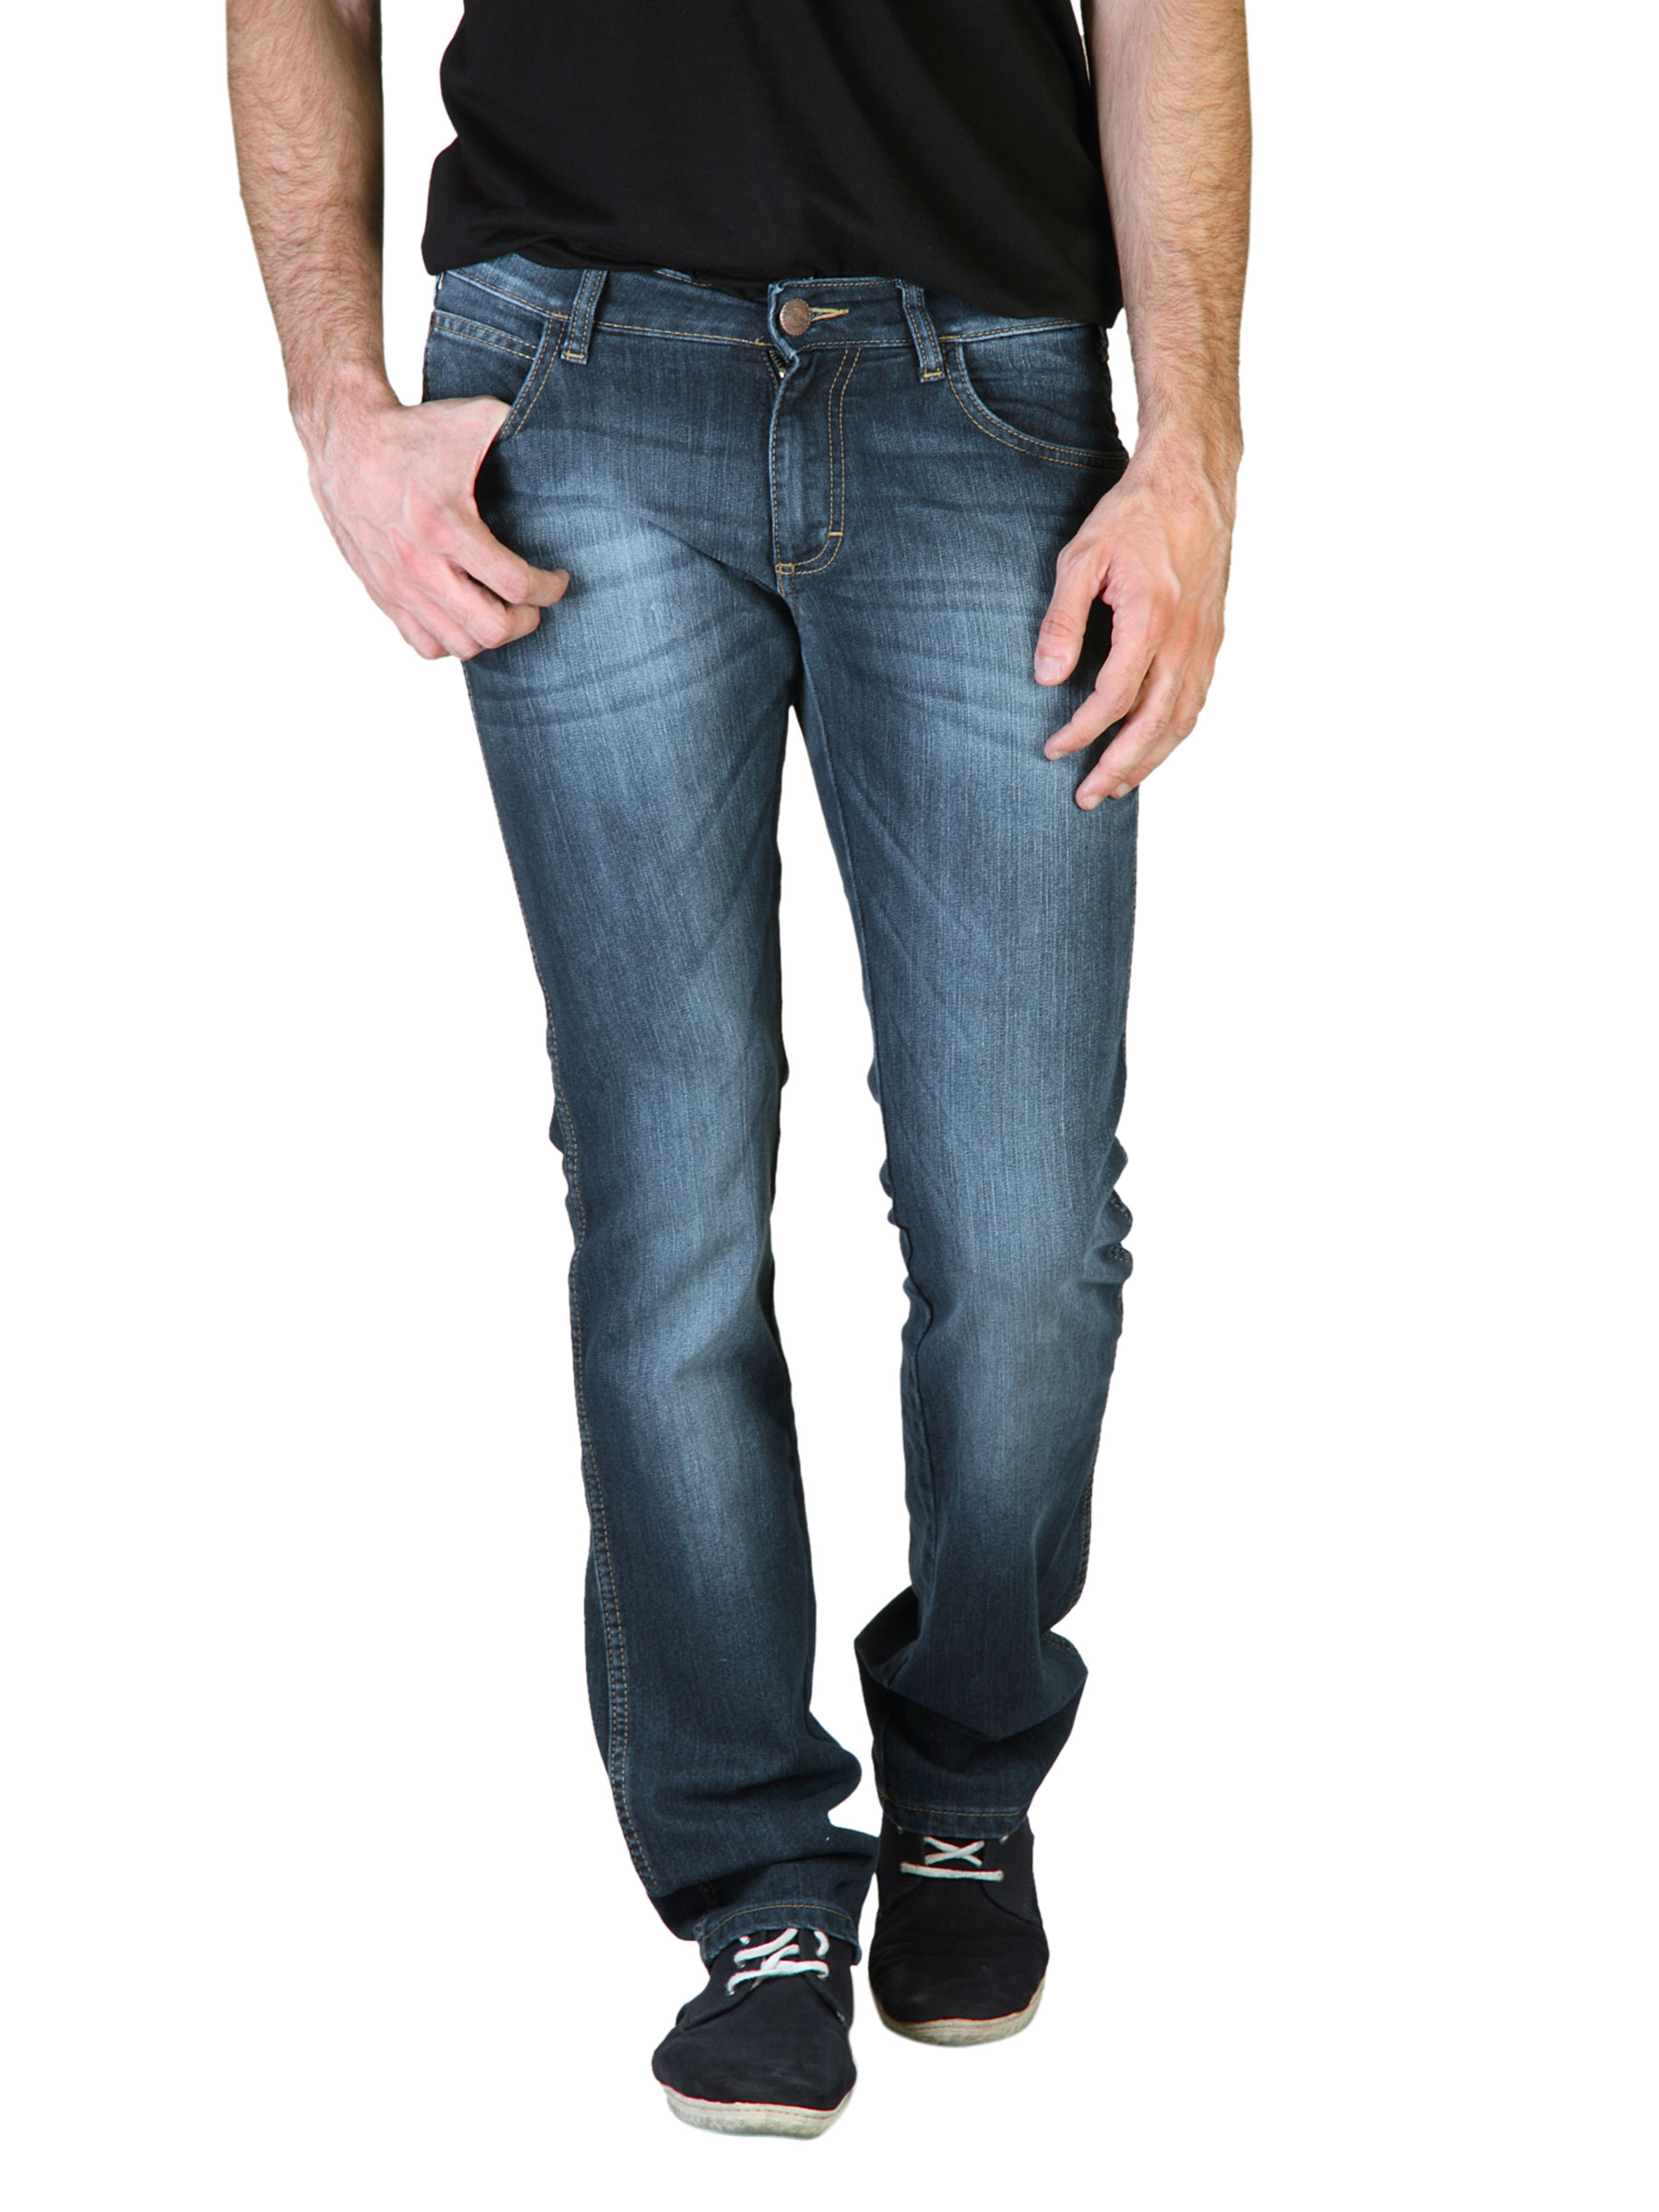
Wrangler Men Blue Skanders Jeans
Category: Apparel / Bottomwear / Jeans
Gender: Men
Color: Blue
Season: Summer 2016
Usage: Casual